Alf McDonald (ice hockey)

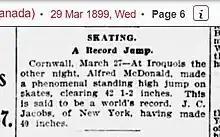

As with most early professional hockey players, he moved often from team to team within Canada and the United States. Players were paid by the game, or by the hockey season. Often players, termed "ringers", were hired to play specific games or series of games when teams were vying for championships in their league.